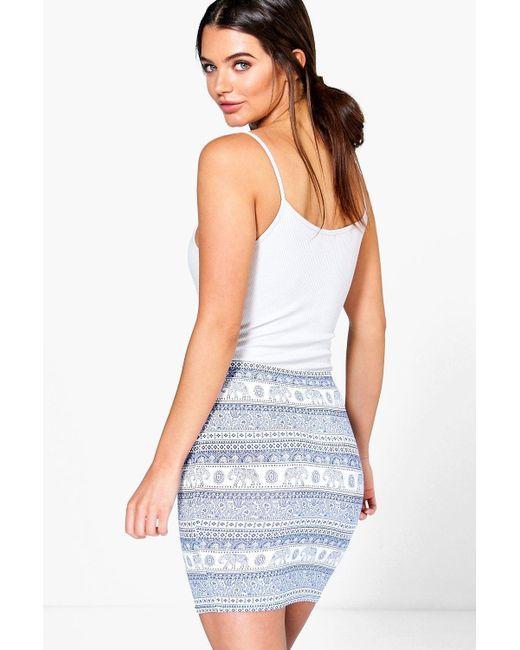
Weißes ärmelloses Top mit mehrfarbigem Lycra-Minirock